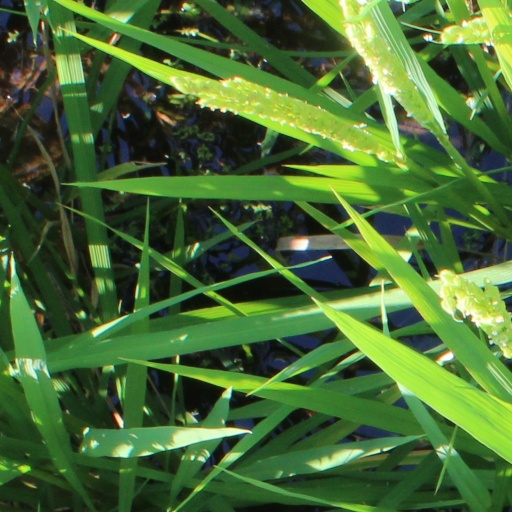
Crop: rice